Ontario Highway 68

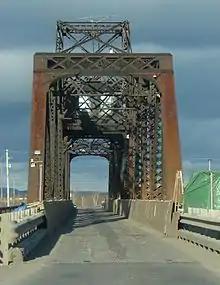
The Little Current Swing Bridge connects Manitoulin Island to the mainland.

The history of Highway 68 dates to 1929, when the Department of Northern Development (DND) constructed a gravel road between McKerrow and Goat Island. From there, a railway and ferry crossed the North Channel to Little Current on Manitoulin Island. On April 1, 1937, the DND merged into the Department of Highways (DHO), and the latter began to assume and number trunk roadways in central and northern Ontario. On August 11, 1937, the DHO took control of the Little Current Road.